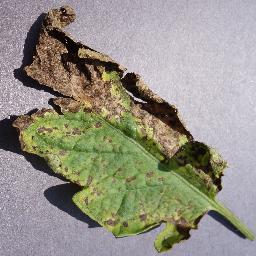
Label: Tomato___Septoria_leaf_spot